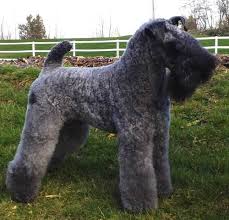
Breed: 229-n000087-Kerry_blue_terrier